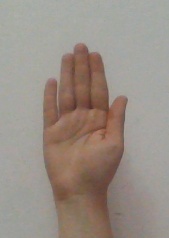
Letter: seen